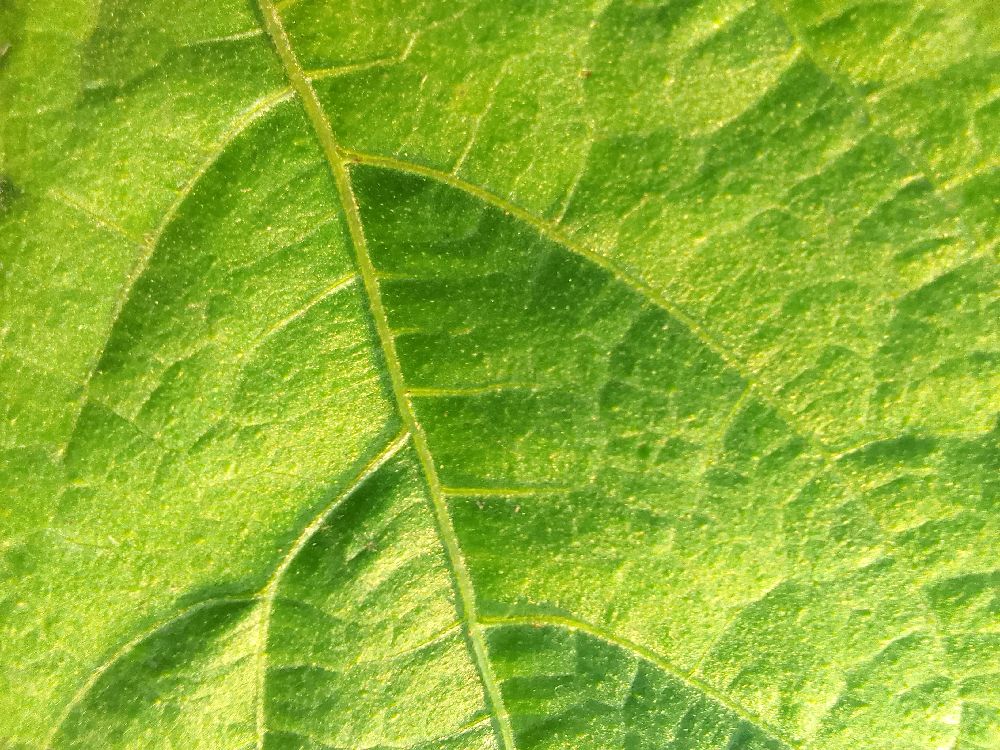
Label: healthy